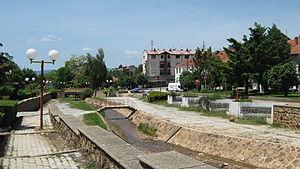
Pehtchevo ou Pehčevo est une municipalité et une ville de l'est de la Macédoine du Nord. La municipalité comptait 5 517 habitants en 2002 et fait 208,2 km². La ville en elle-même comptait alors 3 237 habitants, le reste de la population étant réparti dans les villages alentour.